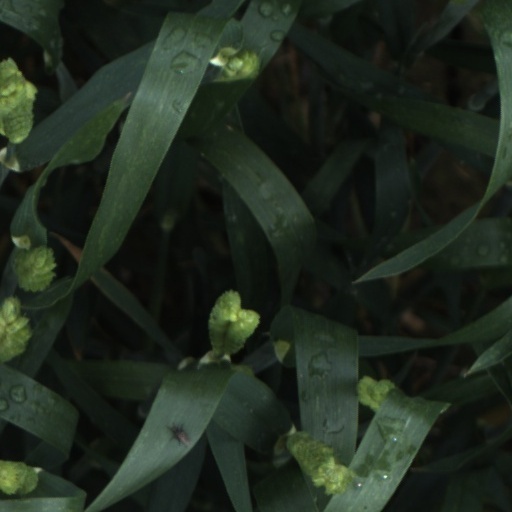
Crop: wheat